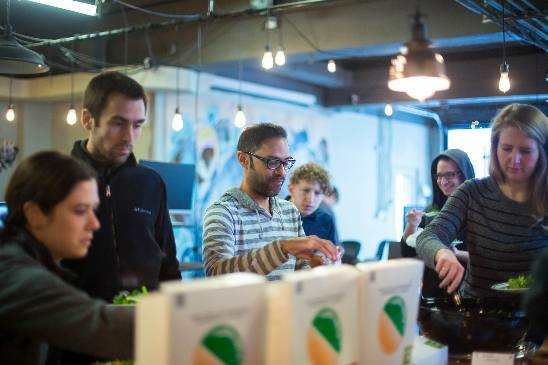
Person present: Yes